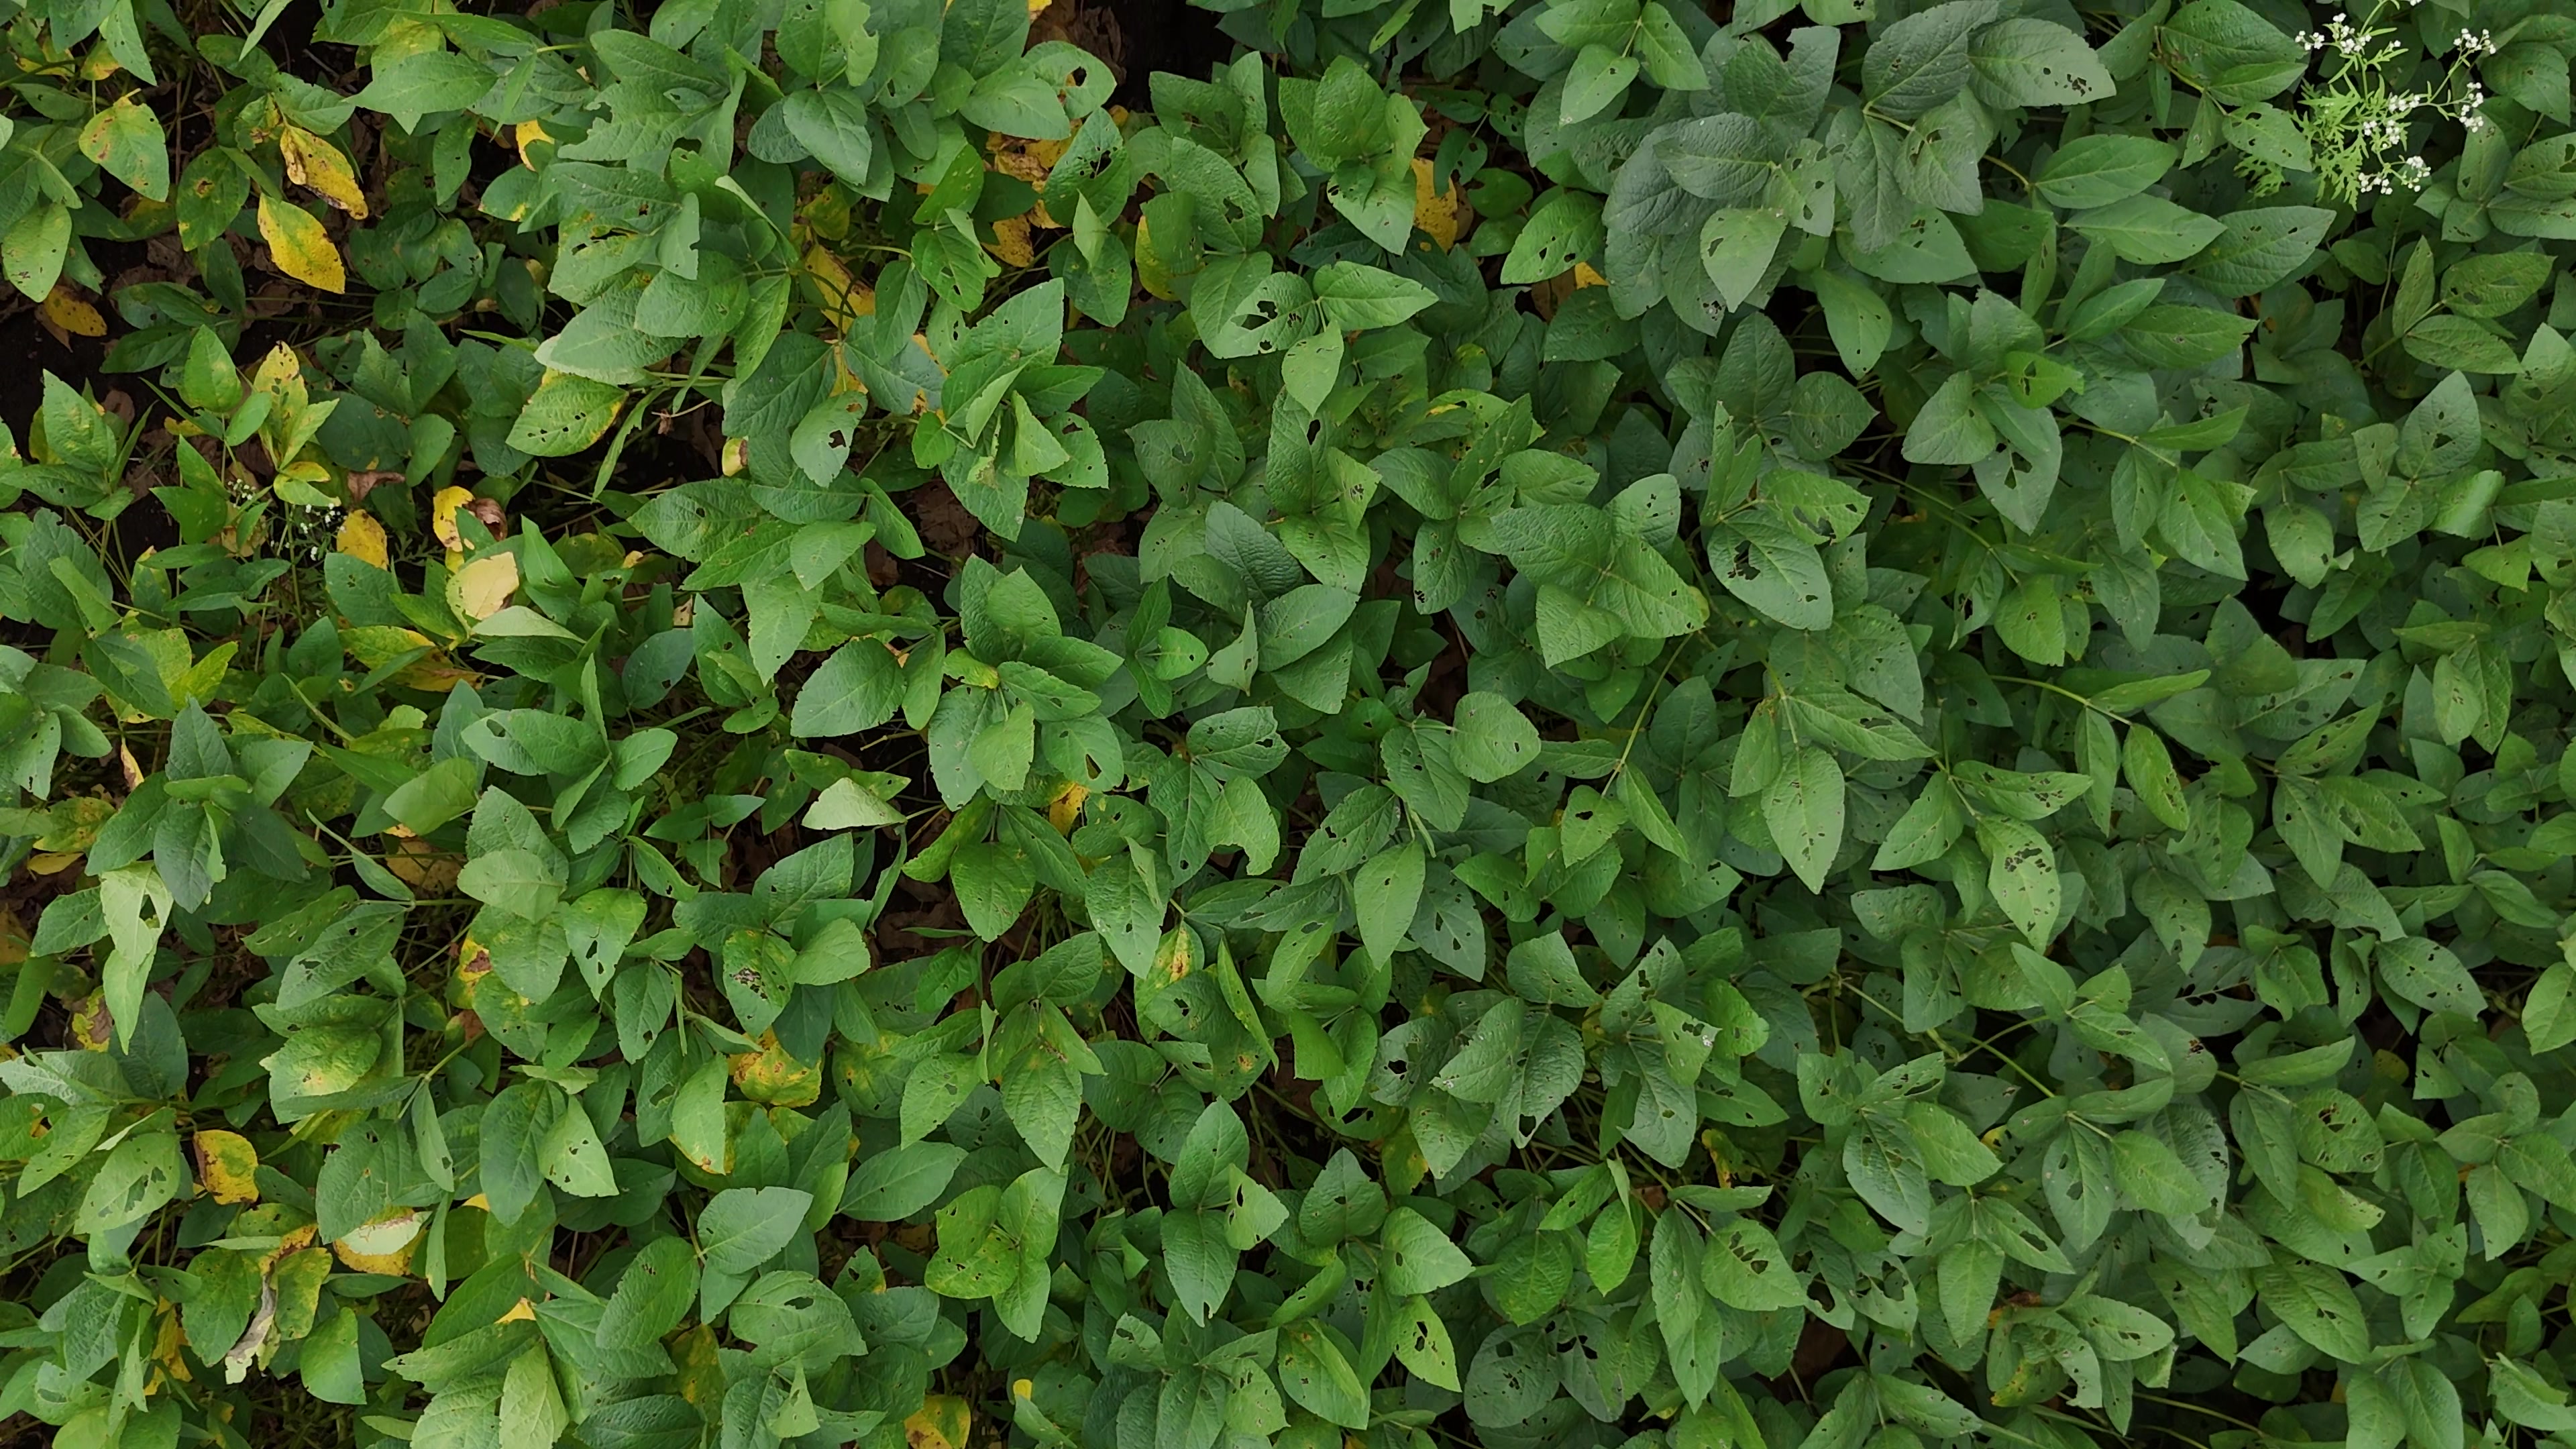
Label: Rust